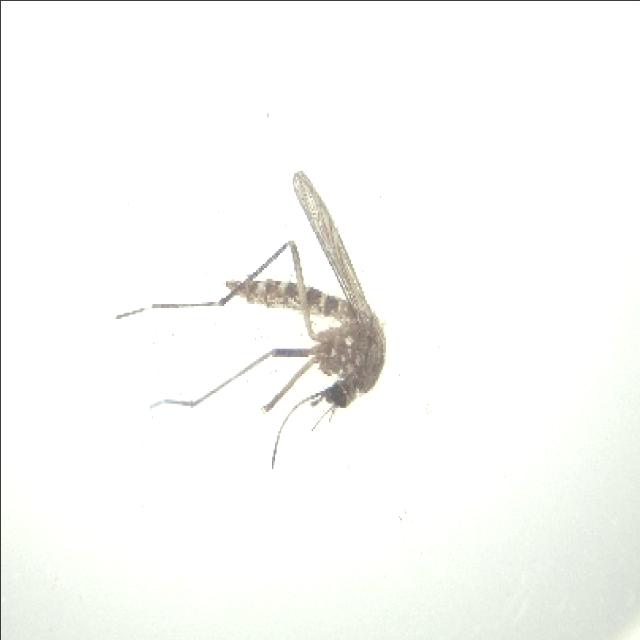
Species: aedes_vexans